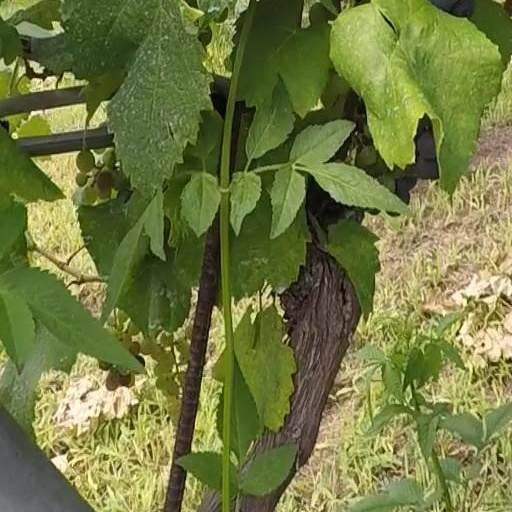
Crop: grape